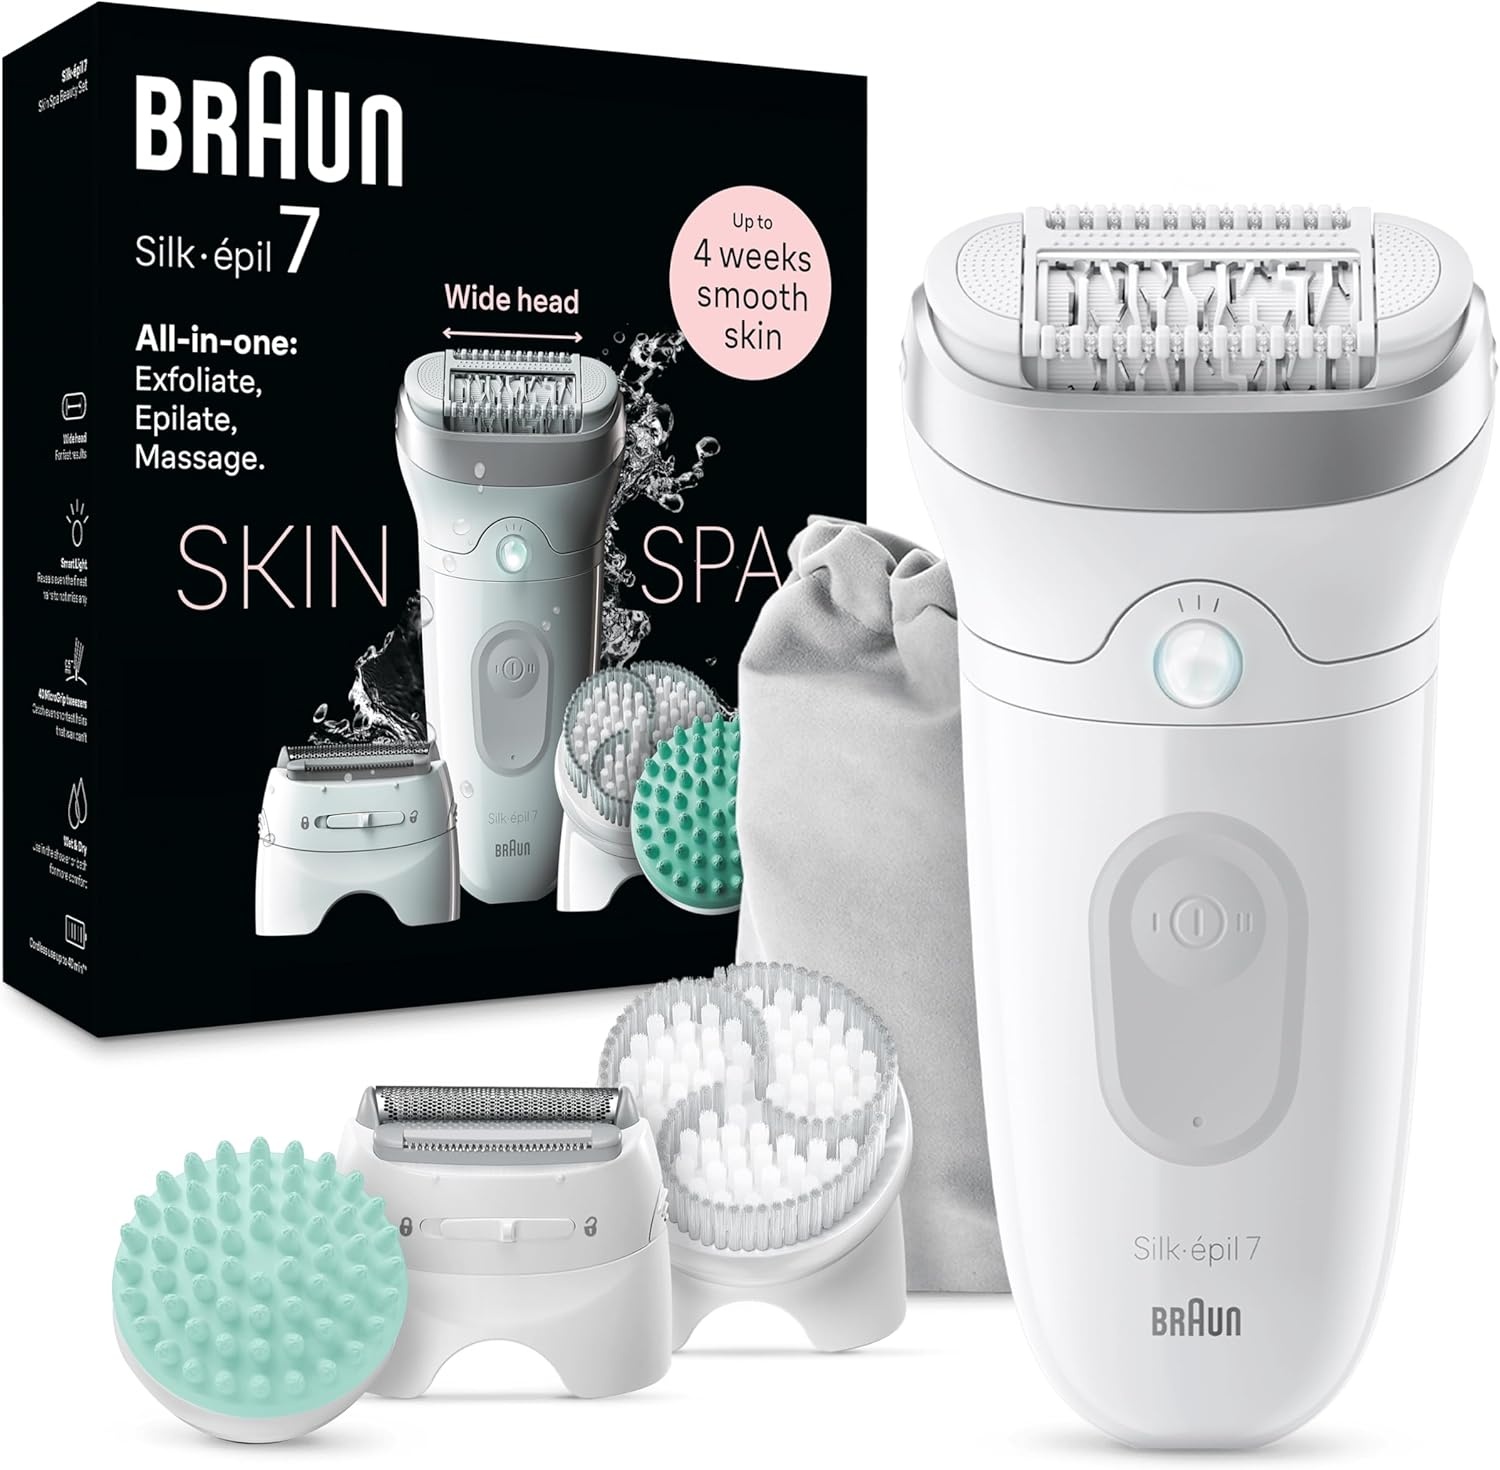
Braun Silk-épil 7 Epilator SE7-081
Style: SE7-081 Brand Braun Recommended uses for product Leg Special features Wet, dry Power source Battery Powered Model name Epil7 About this item Up to 1 month of smooth skin at any time, from the comfort of your home All-in-one SkinSpa kit for head-to-toe smoothness: includes massage pad, exfoliation brush, lady shaver head and trimmer comb Efficient: the wide head removes more (vs Braun Silk-épil 5) hair in one stroke. The epilator catches short hairs (0.5mm) that wax can't Comfortable epilation: features a massage roller cap that helps reduce pain sensation Gentle hair removal: wet and dry usage. Gently epilate in the bath or under the shower for less pain, more comfort
Brand: Braun
Category: Health & Beauty > Personal Care > Shaving & Grooming > Hair Removal > Epilators